Wetworks (comics)

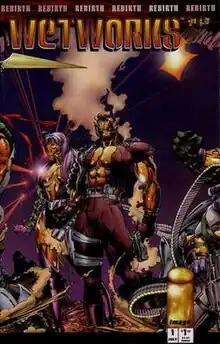
"Wetworks" #1 (June 1994), art by Whilce Portacio

Wetworks is an American comic book series created by comic book artist Whilce Portacio and writer Brandon Choi. It ran for four years before ending in 1998. A second series written by Mike Carey, with Portacio returning on art duties, was started in 2006 and ended in 2008.